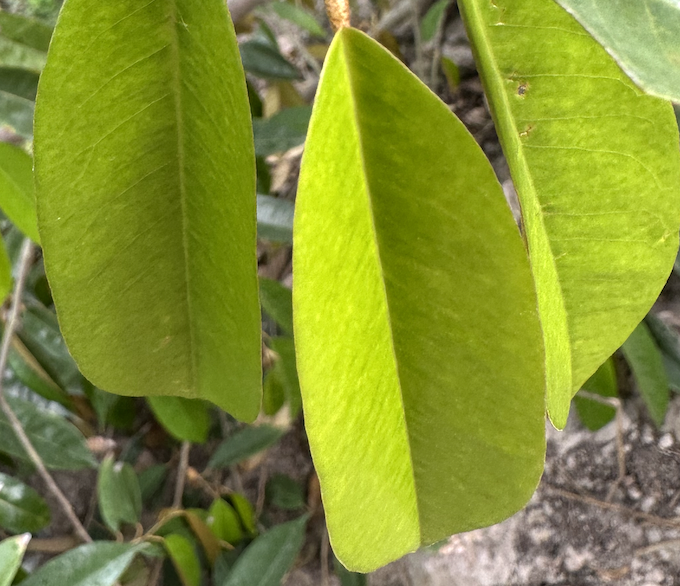
Label: yellow_leaf